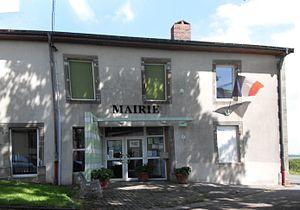
La mairie de Fauconcourt
Fauconcourt est une commune française située dans le département des Vosges, en région Grand Est. Les habitants de Fauconcourt sont les Falconicuriens.